Orchitis

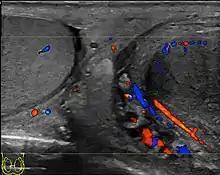
Doppler ultrasound of the scrotum, in the axial plane, showing orchitis (as part of epididymo-orchitis) as hypoechogenic and slightly heterogenic left testicular tissue (right in image), with an increased blood flow. There is also swelling of peritesticular tissue.

In most cases where orchitis is caused by epididymitis, treatment is an oral antibiotic such as cefalexin or ciprofloxacin until the infection clears up. In both causes non-steroidal anti-inflammatory drugs such as naproxen or ibuprofen are recommended to relieve pain. Sometimes stronger pain medications in the opiate category are called for and are frequently prescribed by experienced emergency department physicians.